Music collections in Prato

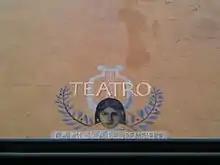
Banner of a historic theatre in Prato, fallen into disuse

Beginning with the recognition of musical collections in Prato conducted by the Center of Musical Documentation of Tuscany, it is possible to trace a synthesis of the history of the citizen’s musical production.